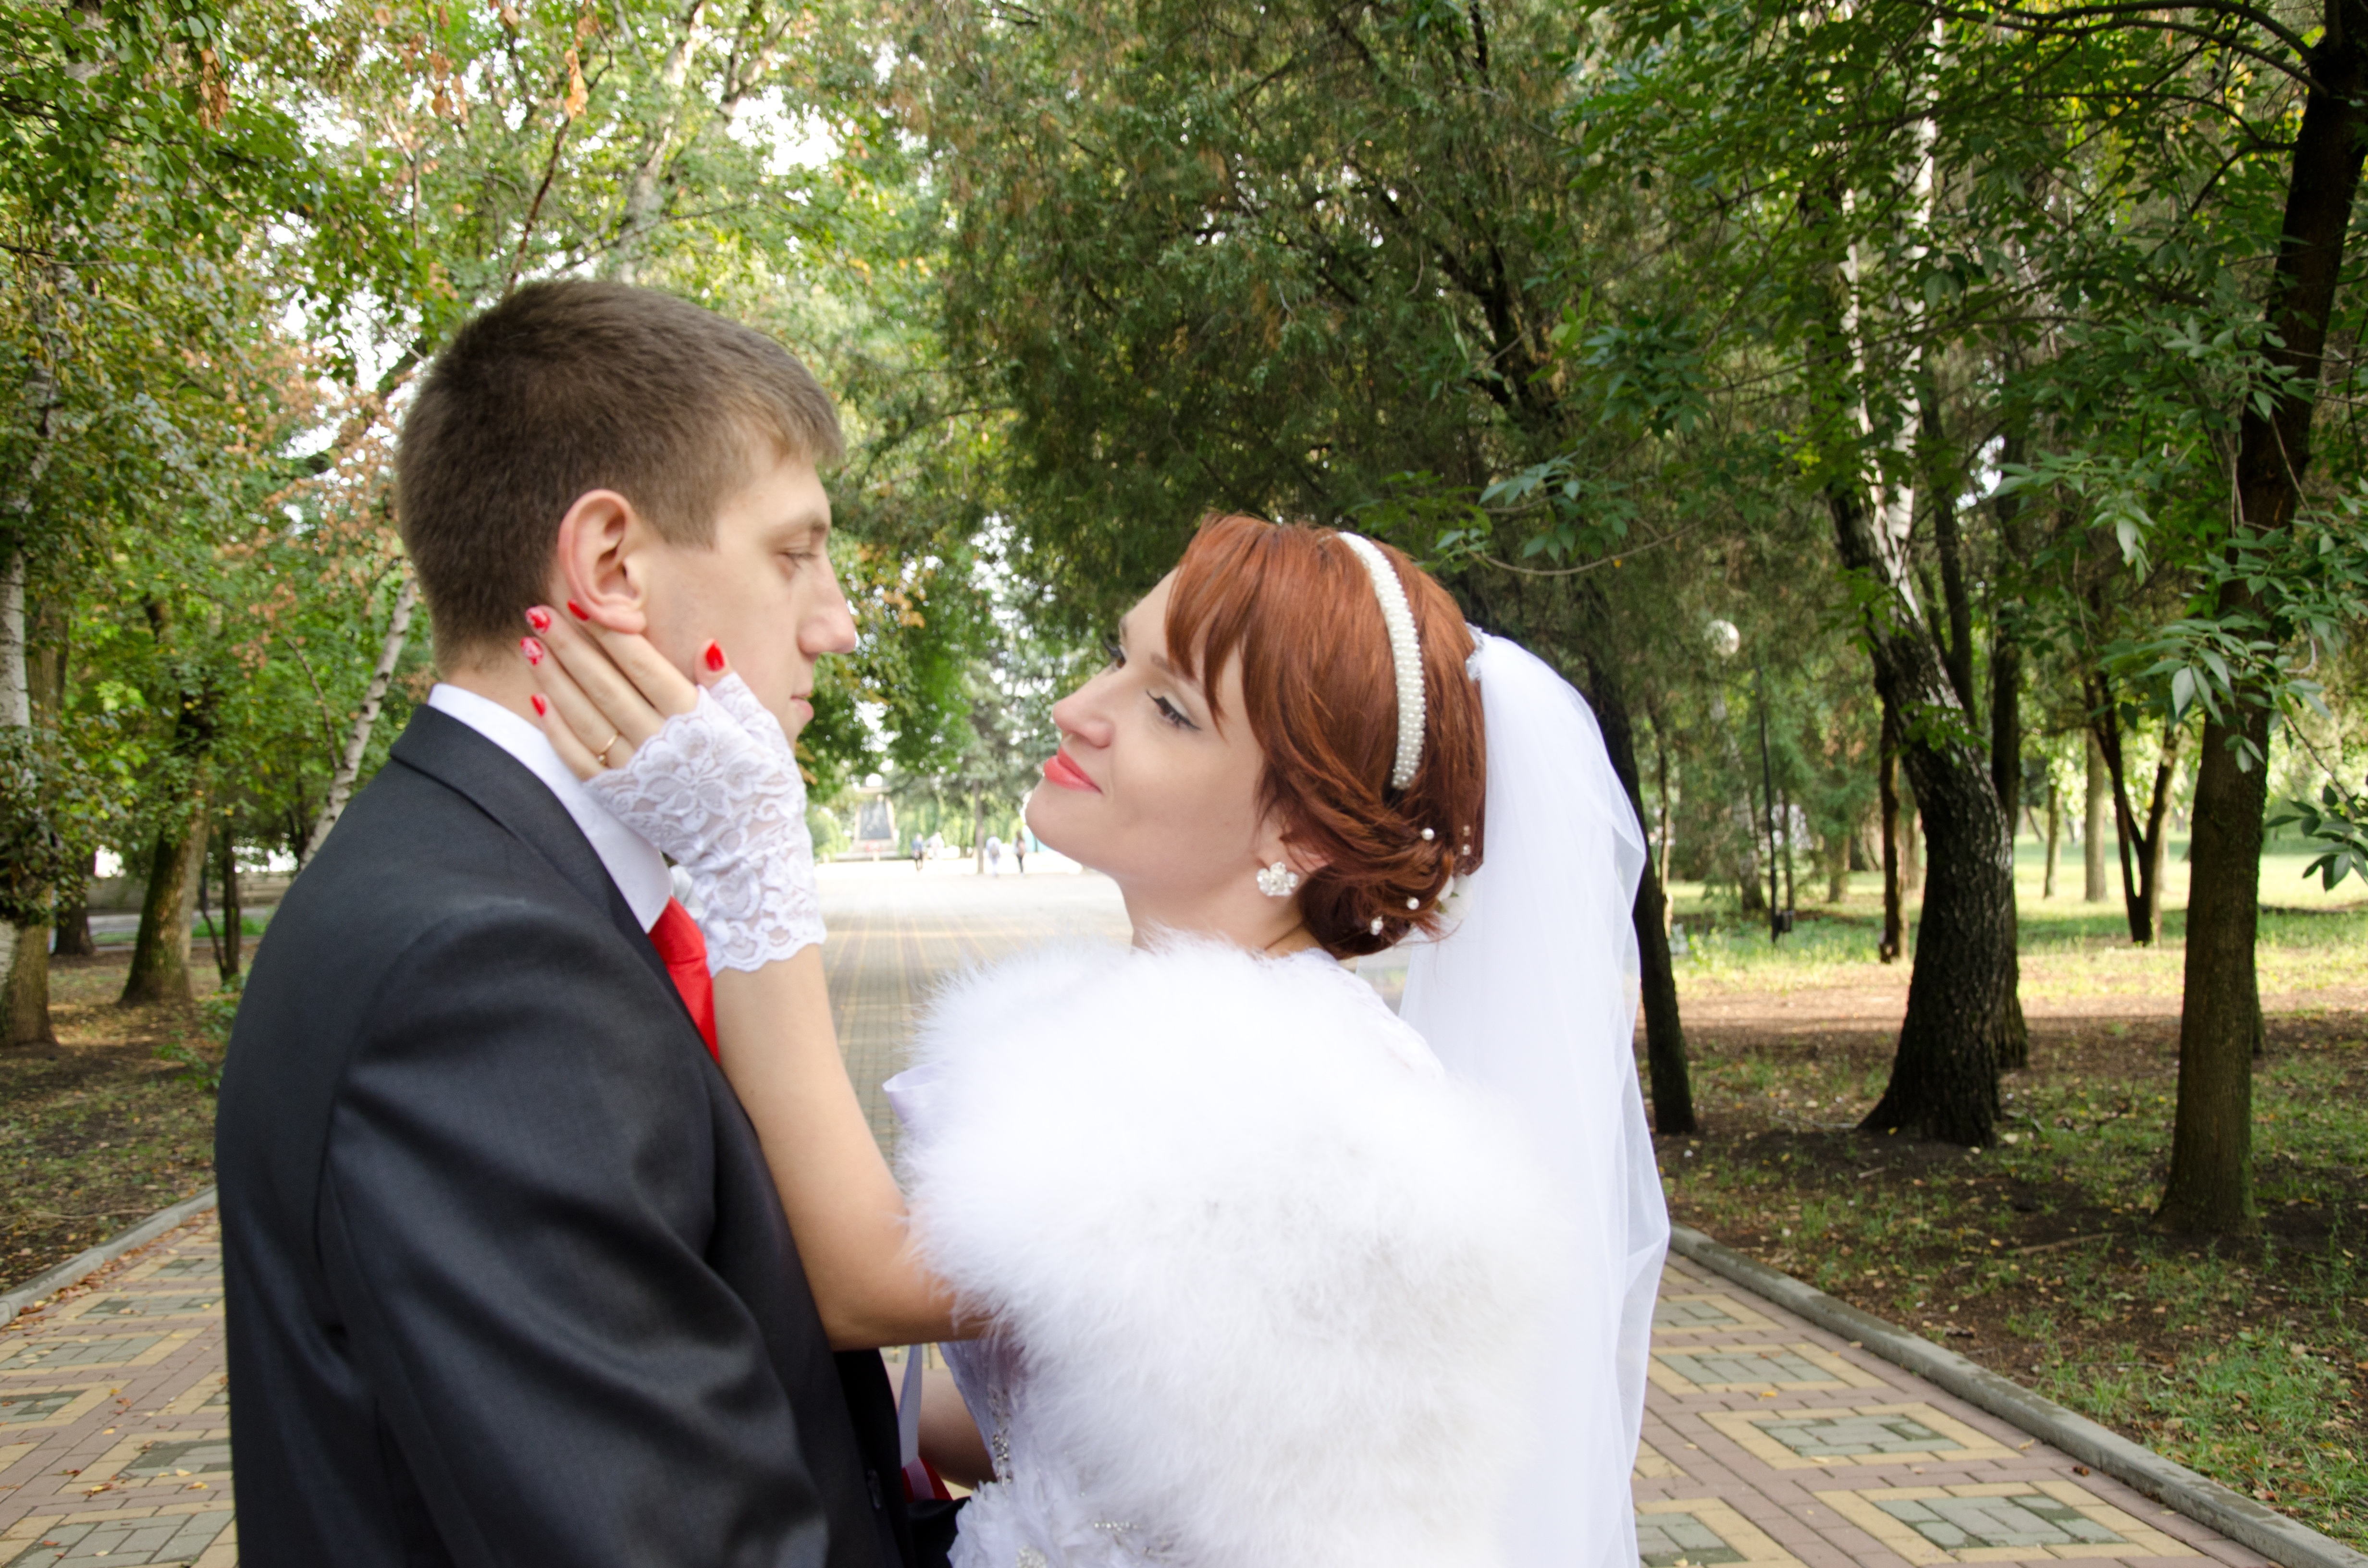
man, person, people, woman, male, love, kiss, couple, wedding, bride, groom, just married, stroll, outdoors, family, ceremony, future, dress, happiness, beauty, mood, green leaves, sweethearts, the groom, fata